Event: Nepal Earthquake
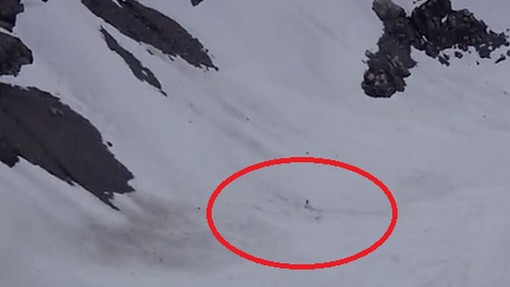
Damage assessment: no_damage